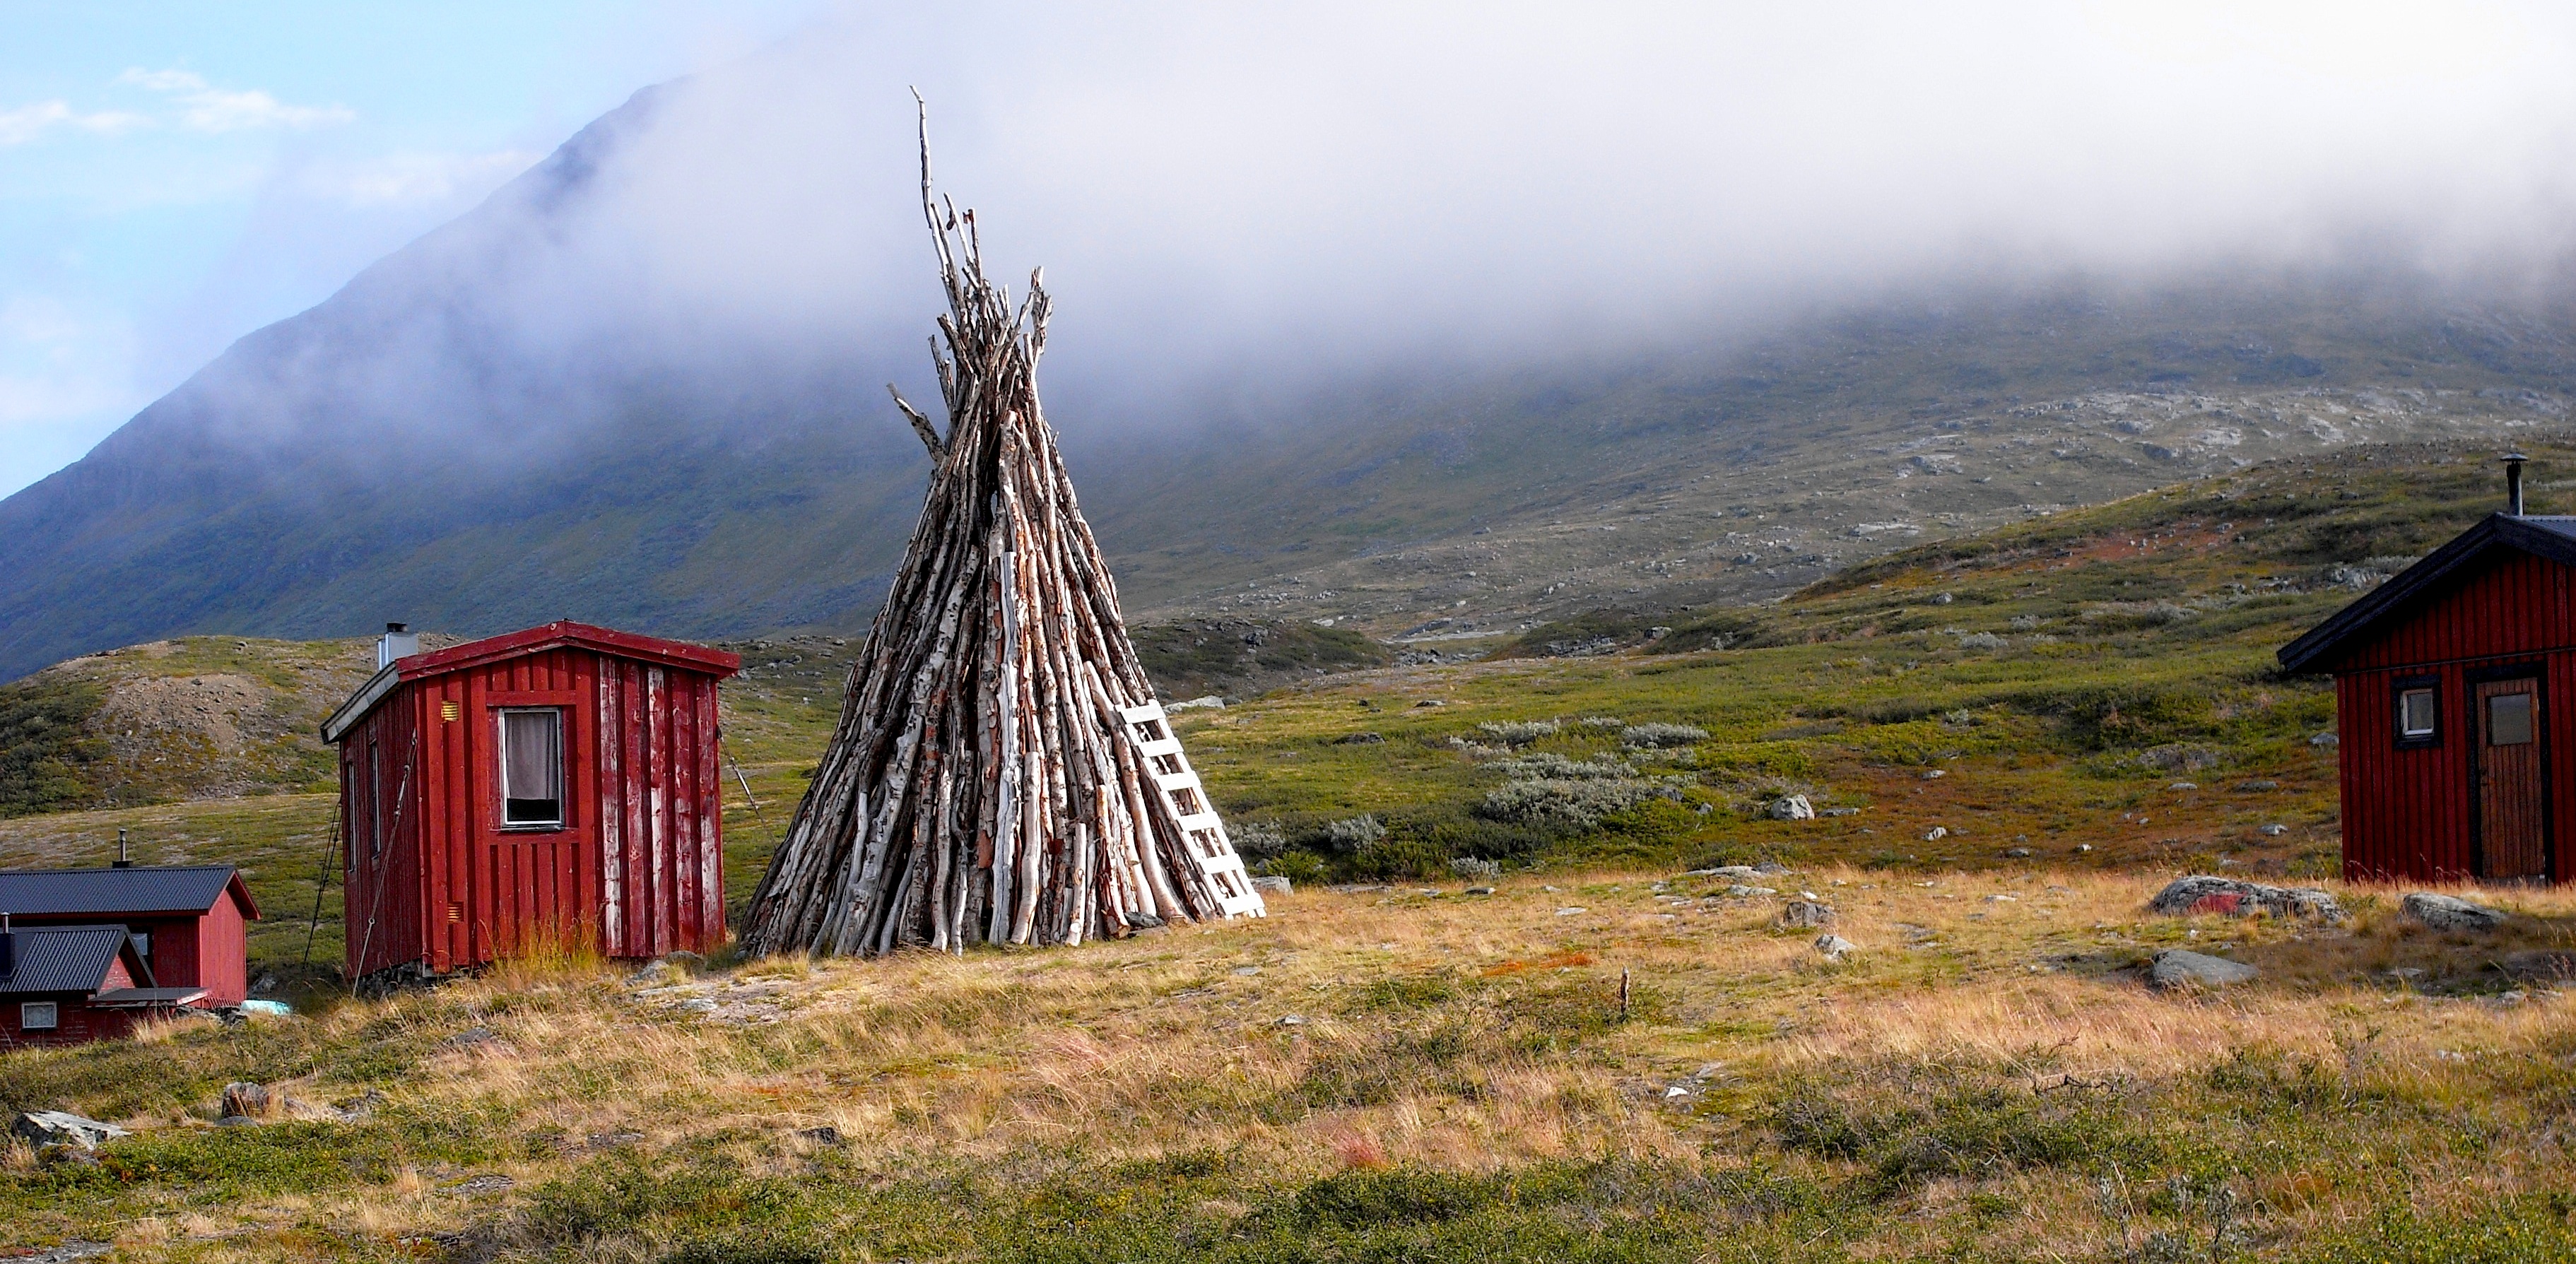
wilderness, mountain, valley, mountain range, hut, village, tourism, highland, alps, backpacking, rural area, geographical feature, mountainous landforms, back to earth, kungsladen